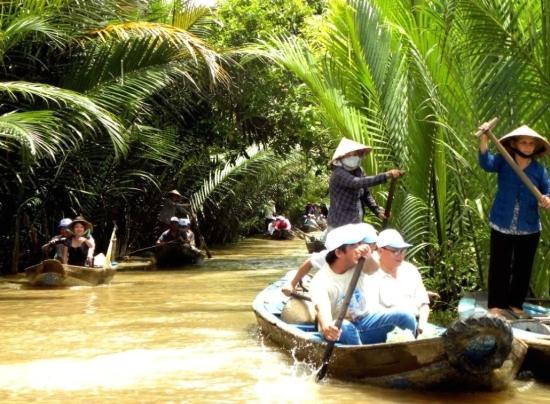
người phụ nữ áo xanh dương đang cầm mái chèo